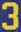
Number: 3